Campbell Industries

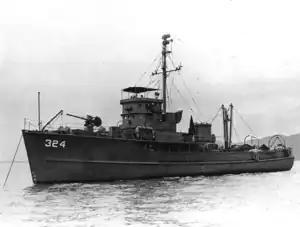
"YMS-1"-class minesweeper

Campbell Industries built s for the United States Navy in 1942 and 1943. The ships had a displacement of 270 tons, a length of , a beam of , a draft of , and a top speed of . The ships had a crew of 32. The vessels were armed with one 40 mm gun. Twin sister ship see: USS Bobolink (AMS-2)